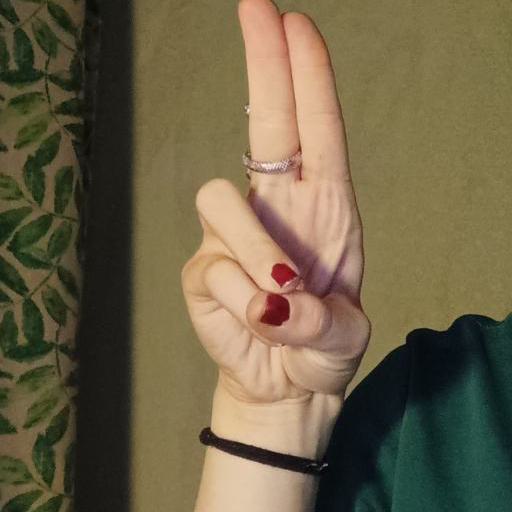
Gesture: two_up